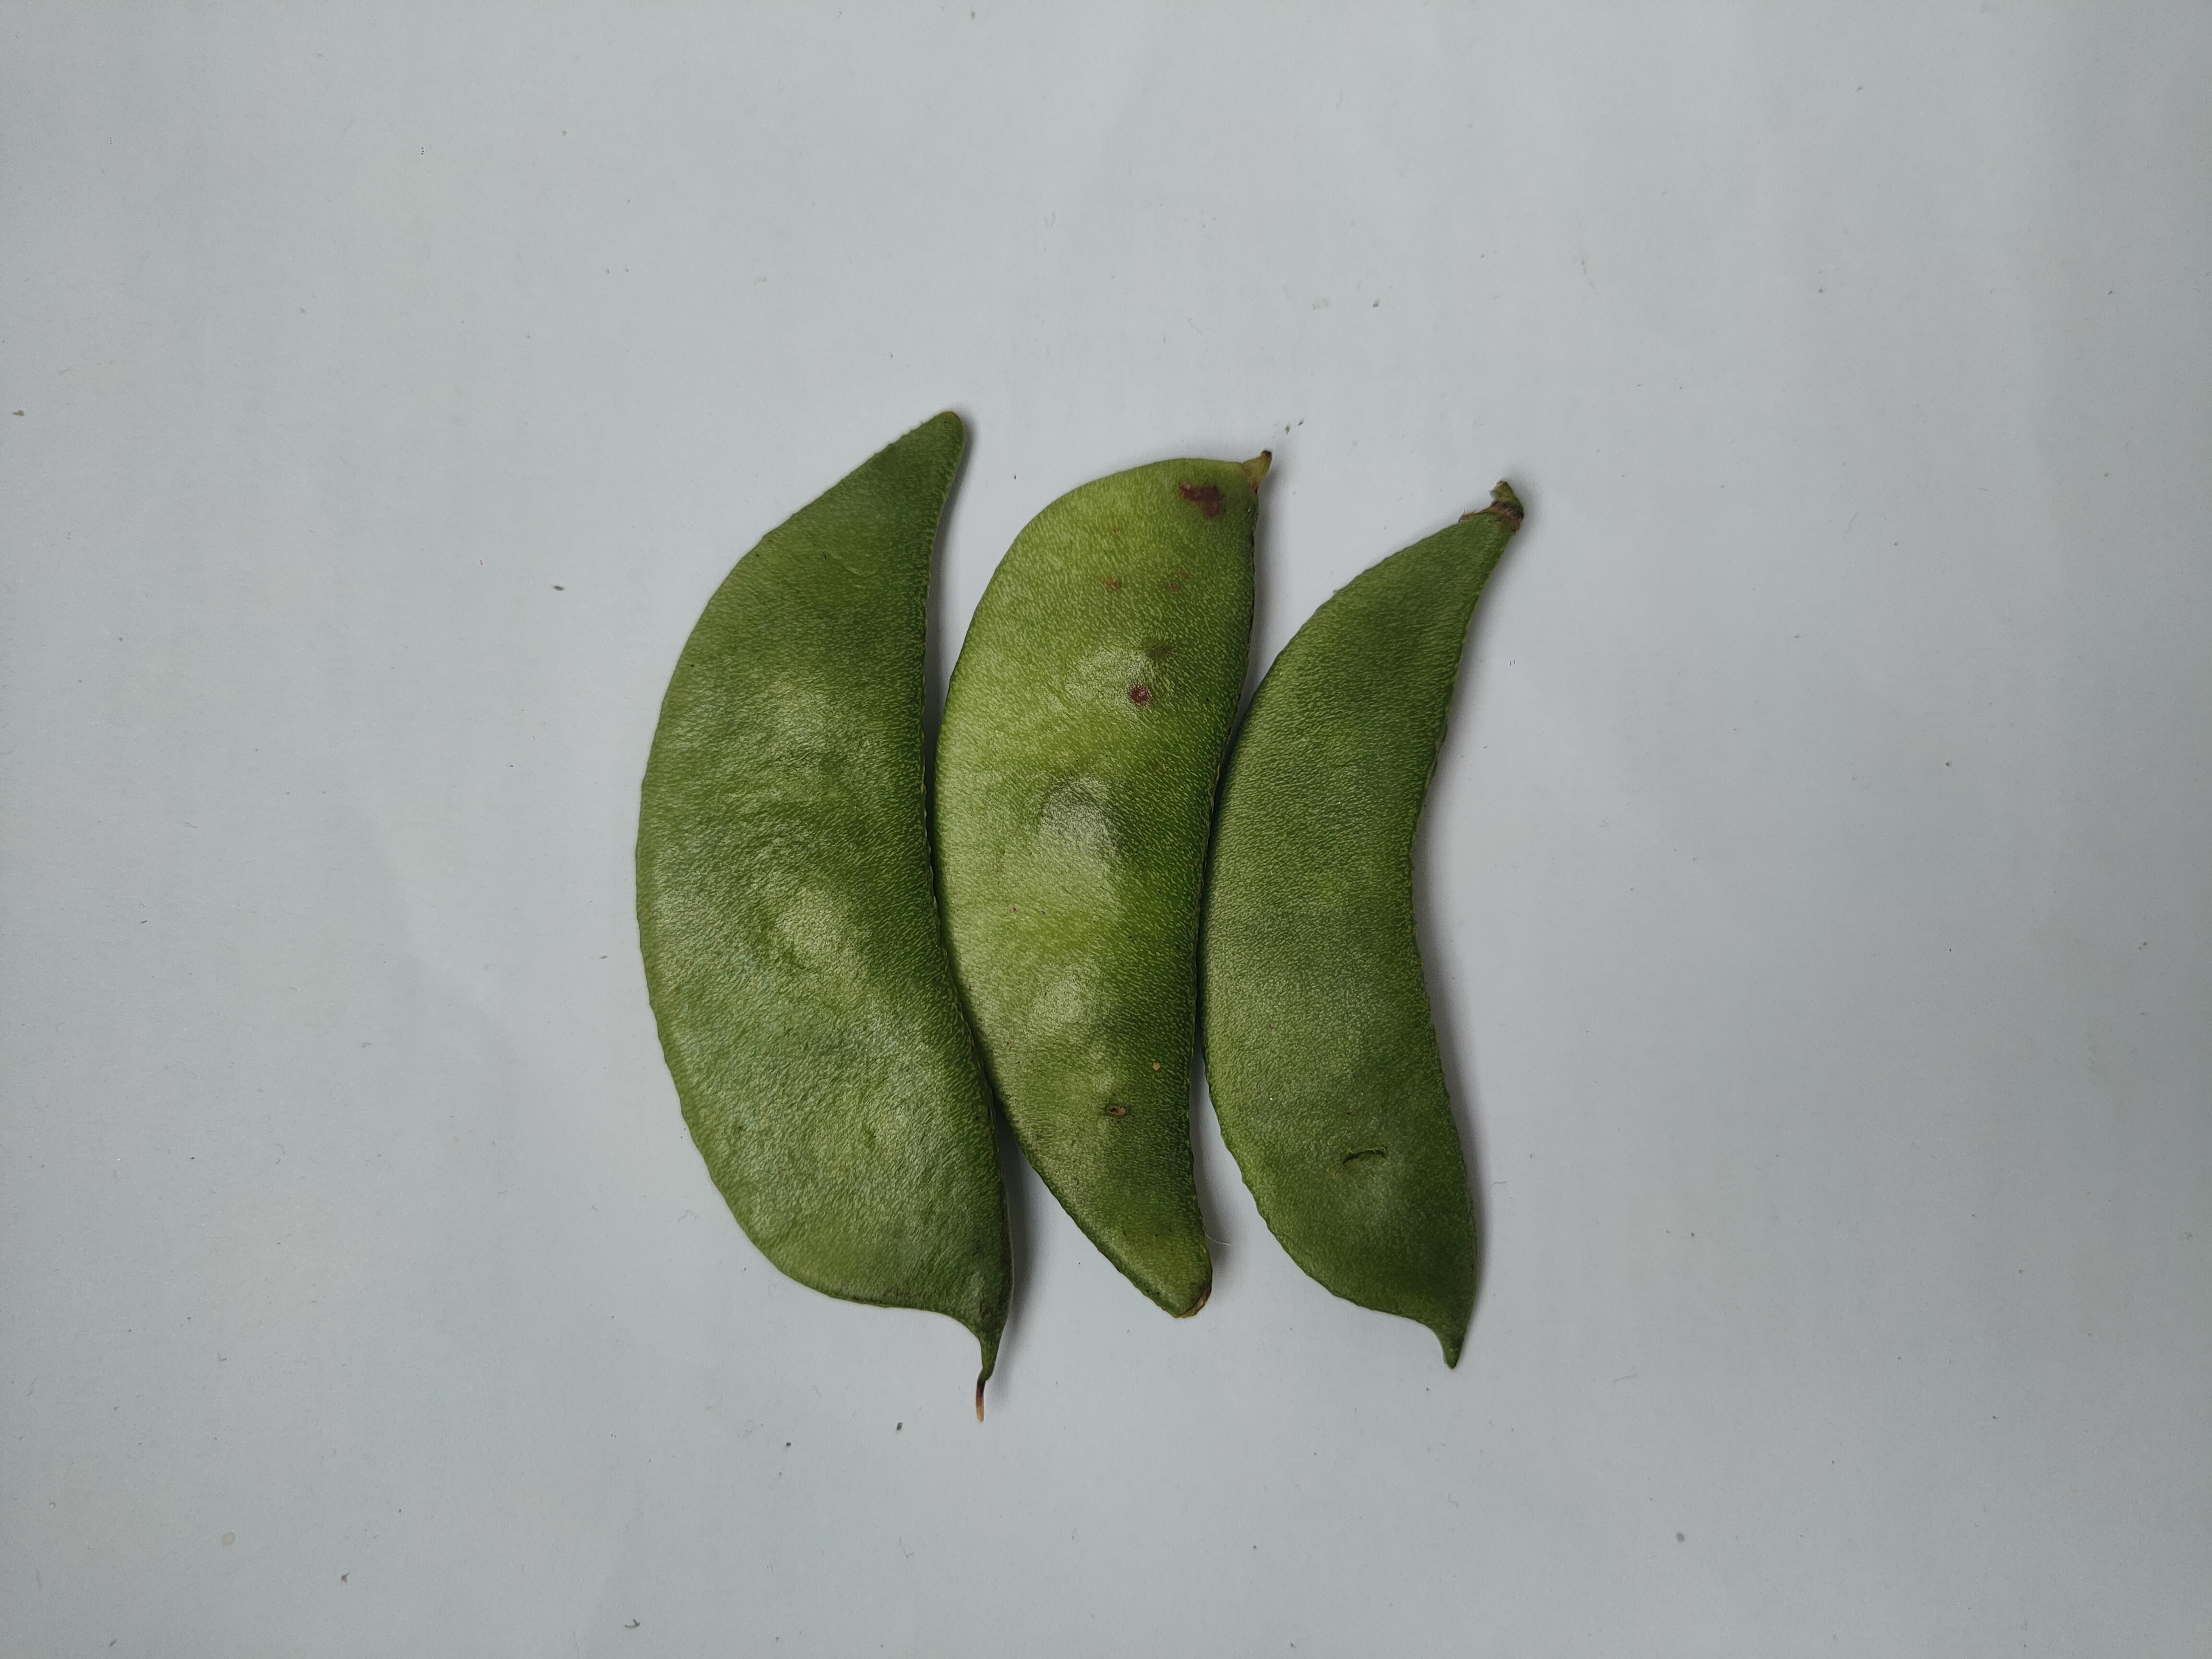
Label: Bean